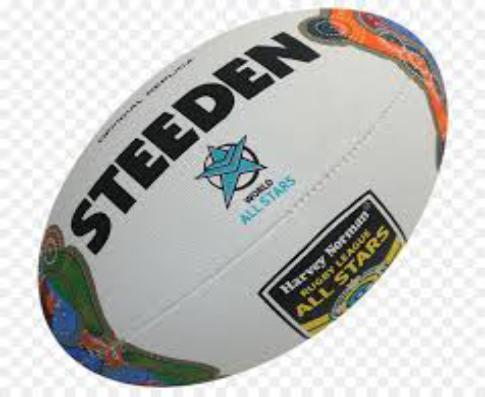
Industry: Sports